Pilots' Monument

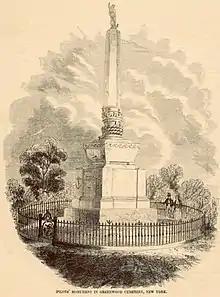
Pilots' Monument to Thomas Freeborn at Greenwood Cemetery, New York

The Pilots' Monument is a monument within the Green-Wood Cemetery in Brooklyn, New York City built to commemorate Thomas Freeborn, pilot of the pilot boat "Blossom" who lost his life while on board the steamship "John Minturn". The monument was built by the New York pilots in 1847 and is located at the top of Battle Hill at the Green-Wood Cemetery.